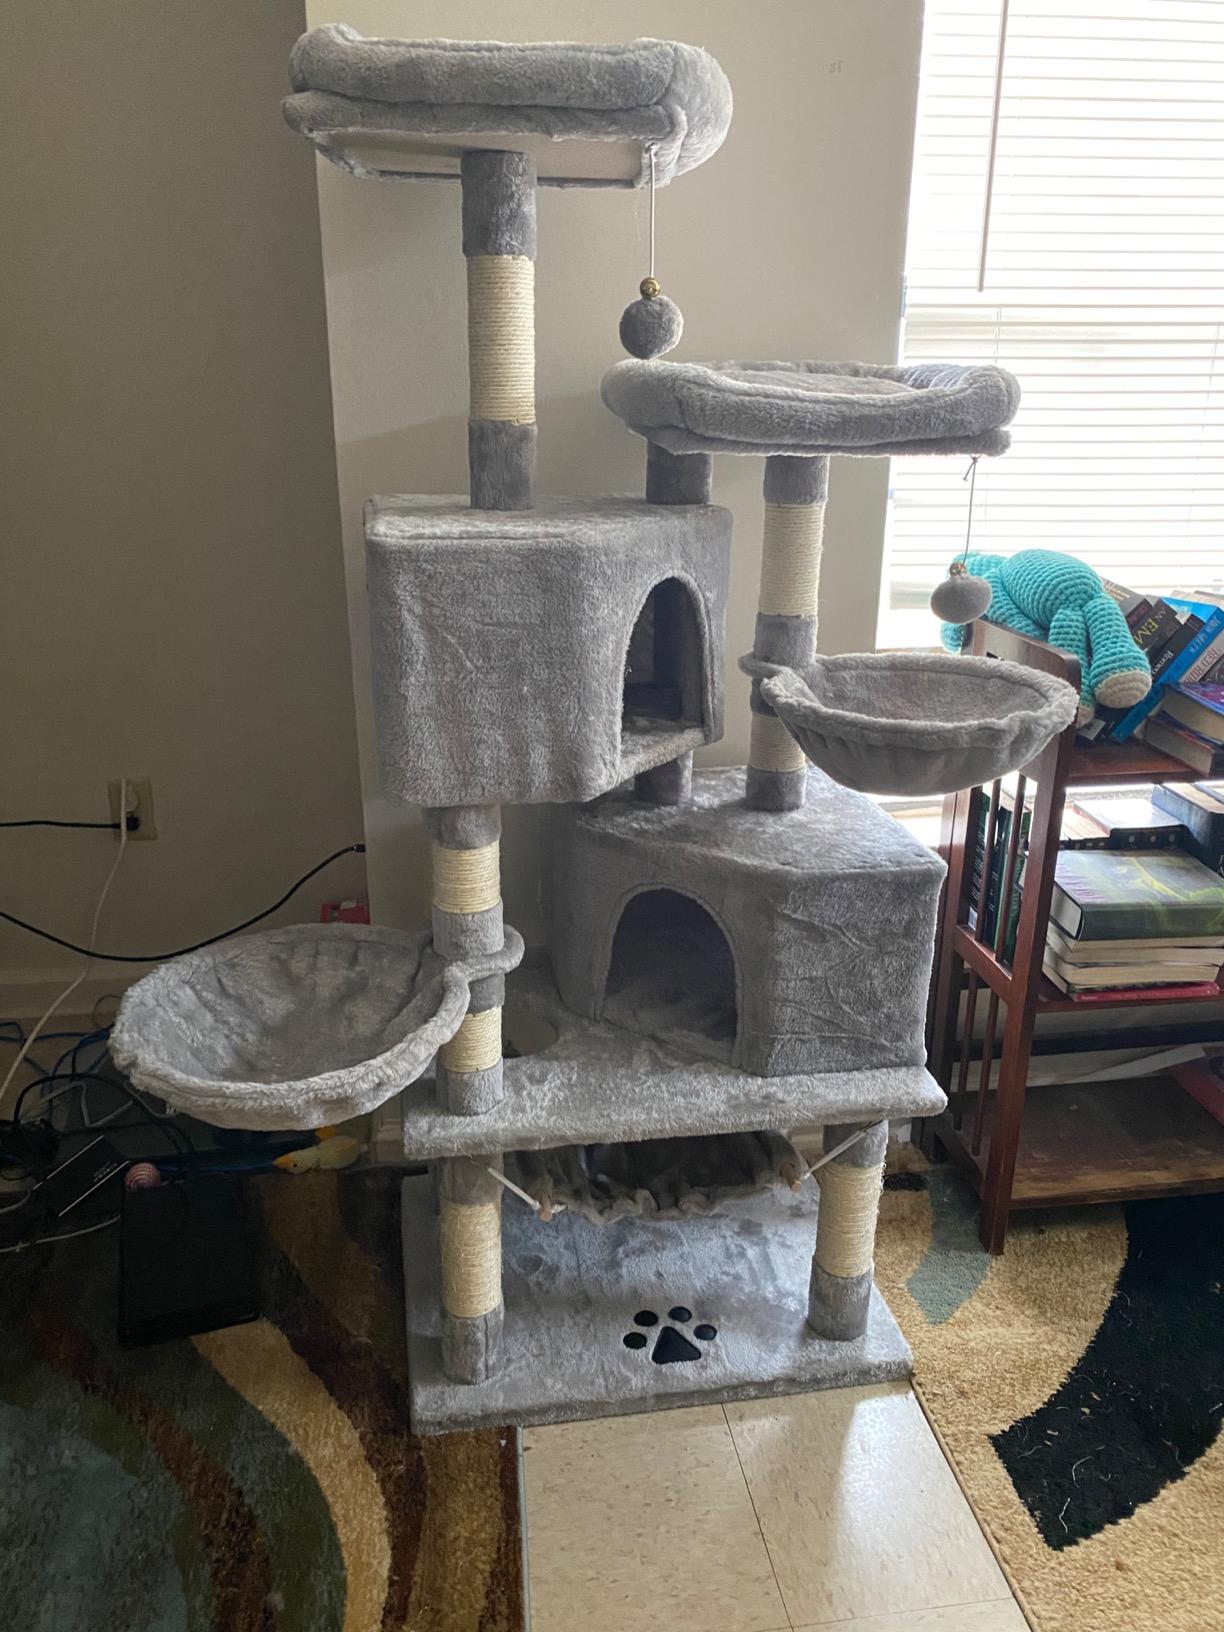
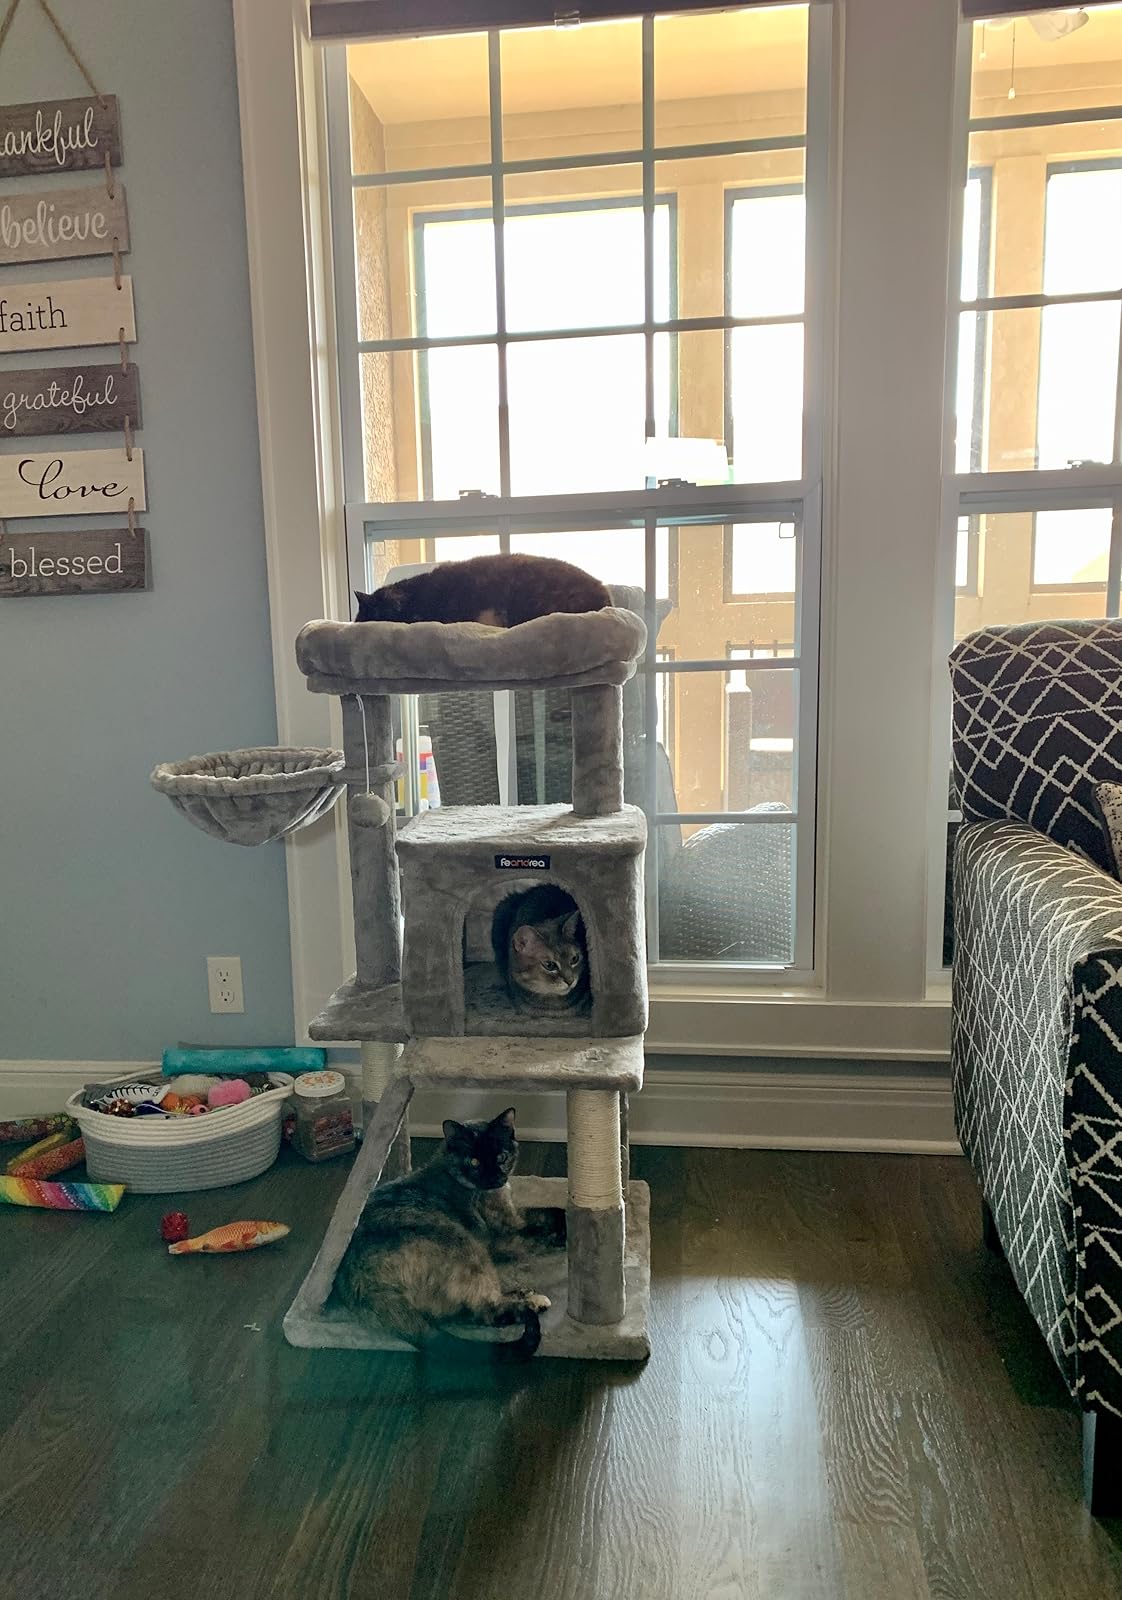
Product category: items_cat tree
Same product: no